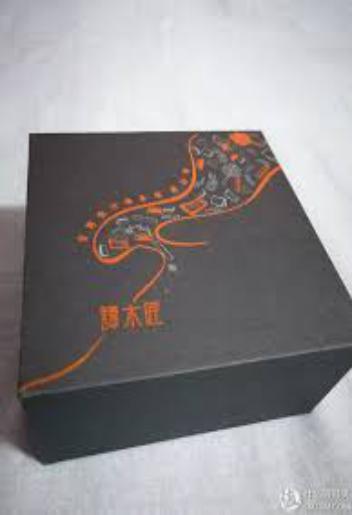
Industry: Necessities